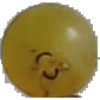
Label: Grape White 3